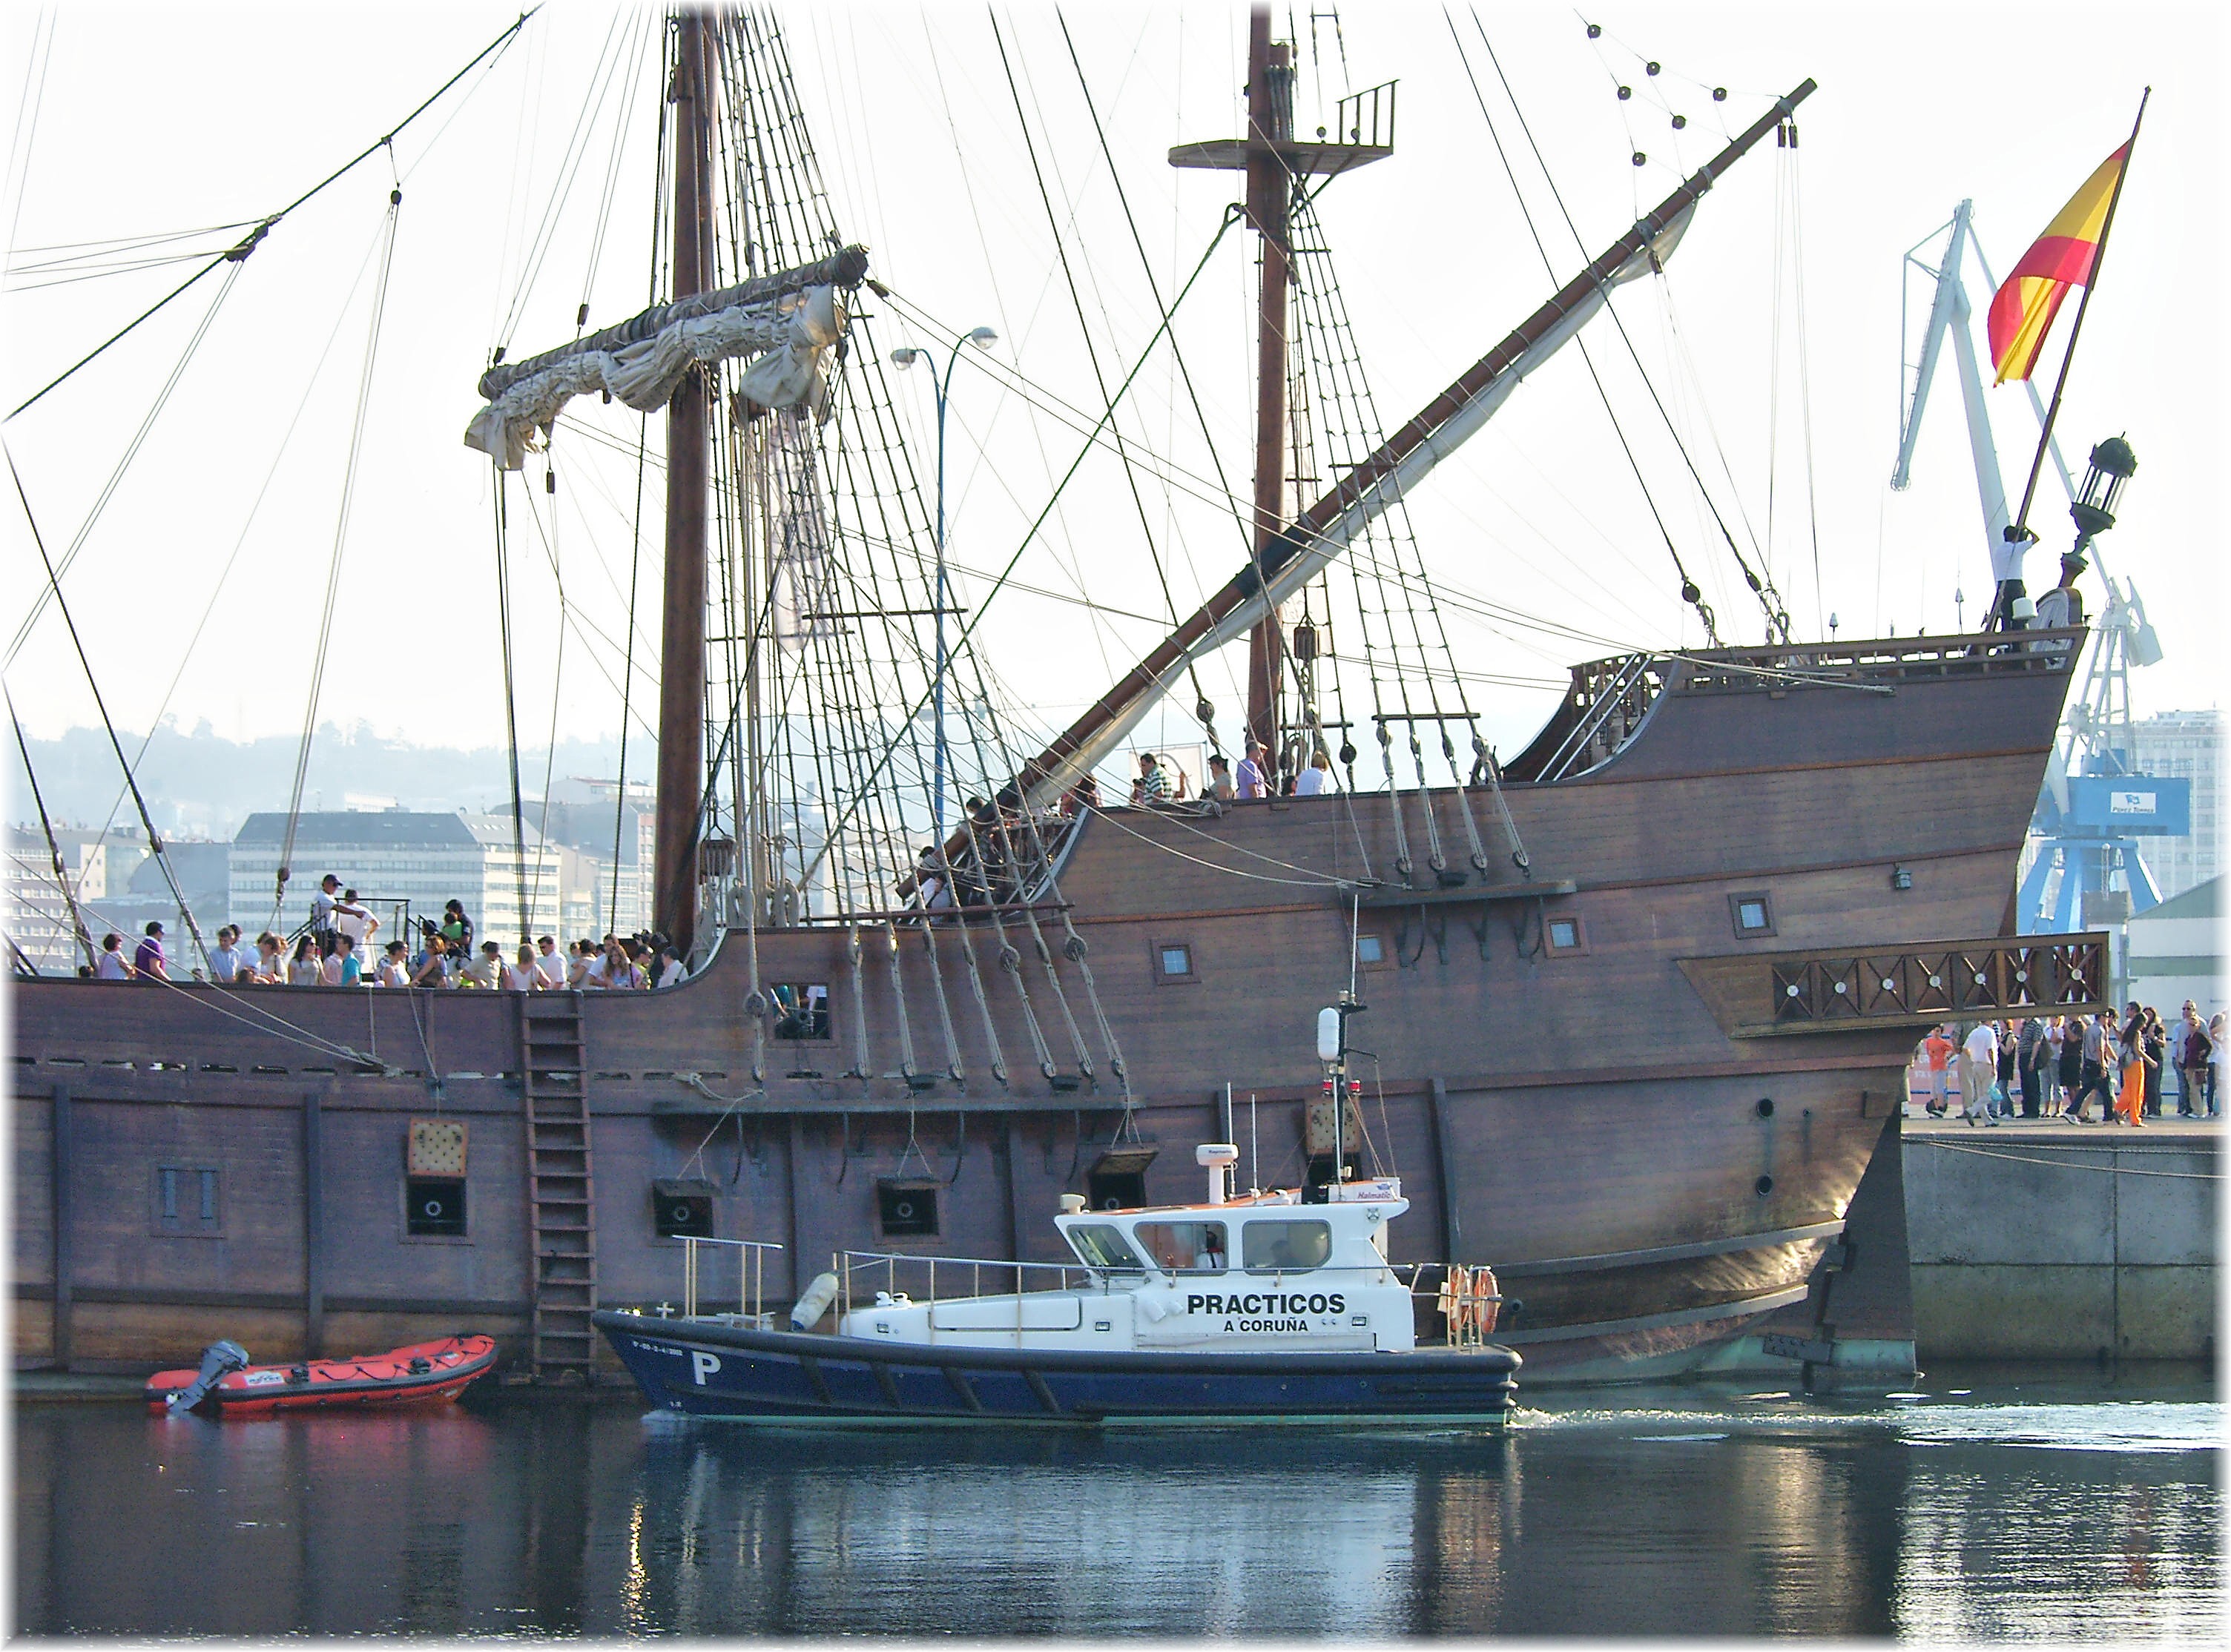
dock, boat, ship, vehicle, mast, harbor, port, mygearandme, watercraft, sailing ship, fishing vessel, tall ship, galleon, caravel